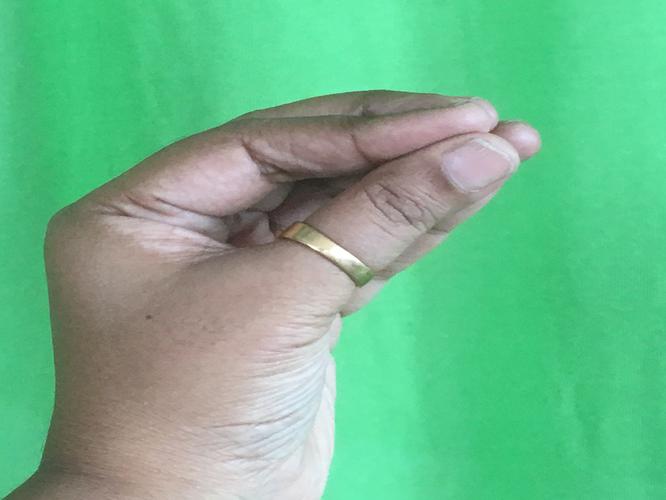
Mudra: Mukulam
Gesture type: single_hand